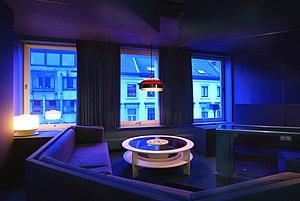
Pieter De Bruyne est un artiste, designer et architecte intérieur belge né en 1931 à Alost et décédé en 1987.